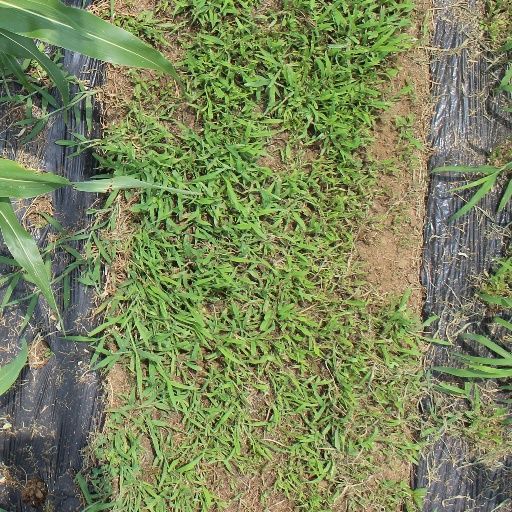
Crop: sorghum